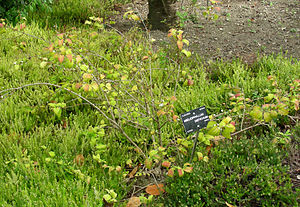
Abeliophyllum
Abeliophyllum distichum.
Abeliophyllum er en lille planteslægt med kun én art. Det er en løvfældende busk, der typisk vokser sig vokser 1-2 m høj. Bladene er modsatte, enkle, 6-10 cm lange og 3-4,5 cm brede. Blomsterne er produceret i det tidlige forår, inden de nye blade vises; de er hvide og duftende, omkring 1 cm lang, med en firefliget krone.